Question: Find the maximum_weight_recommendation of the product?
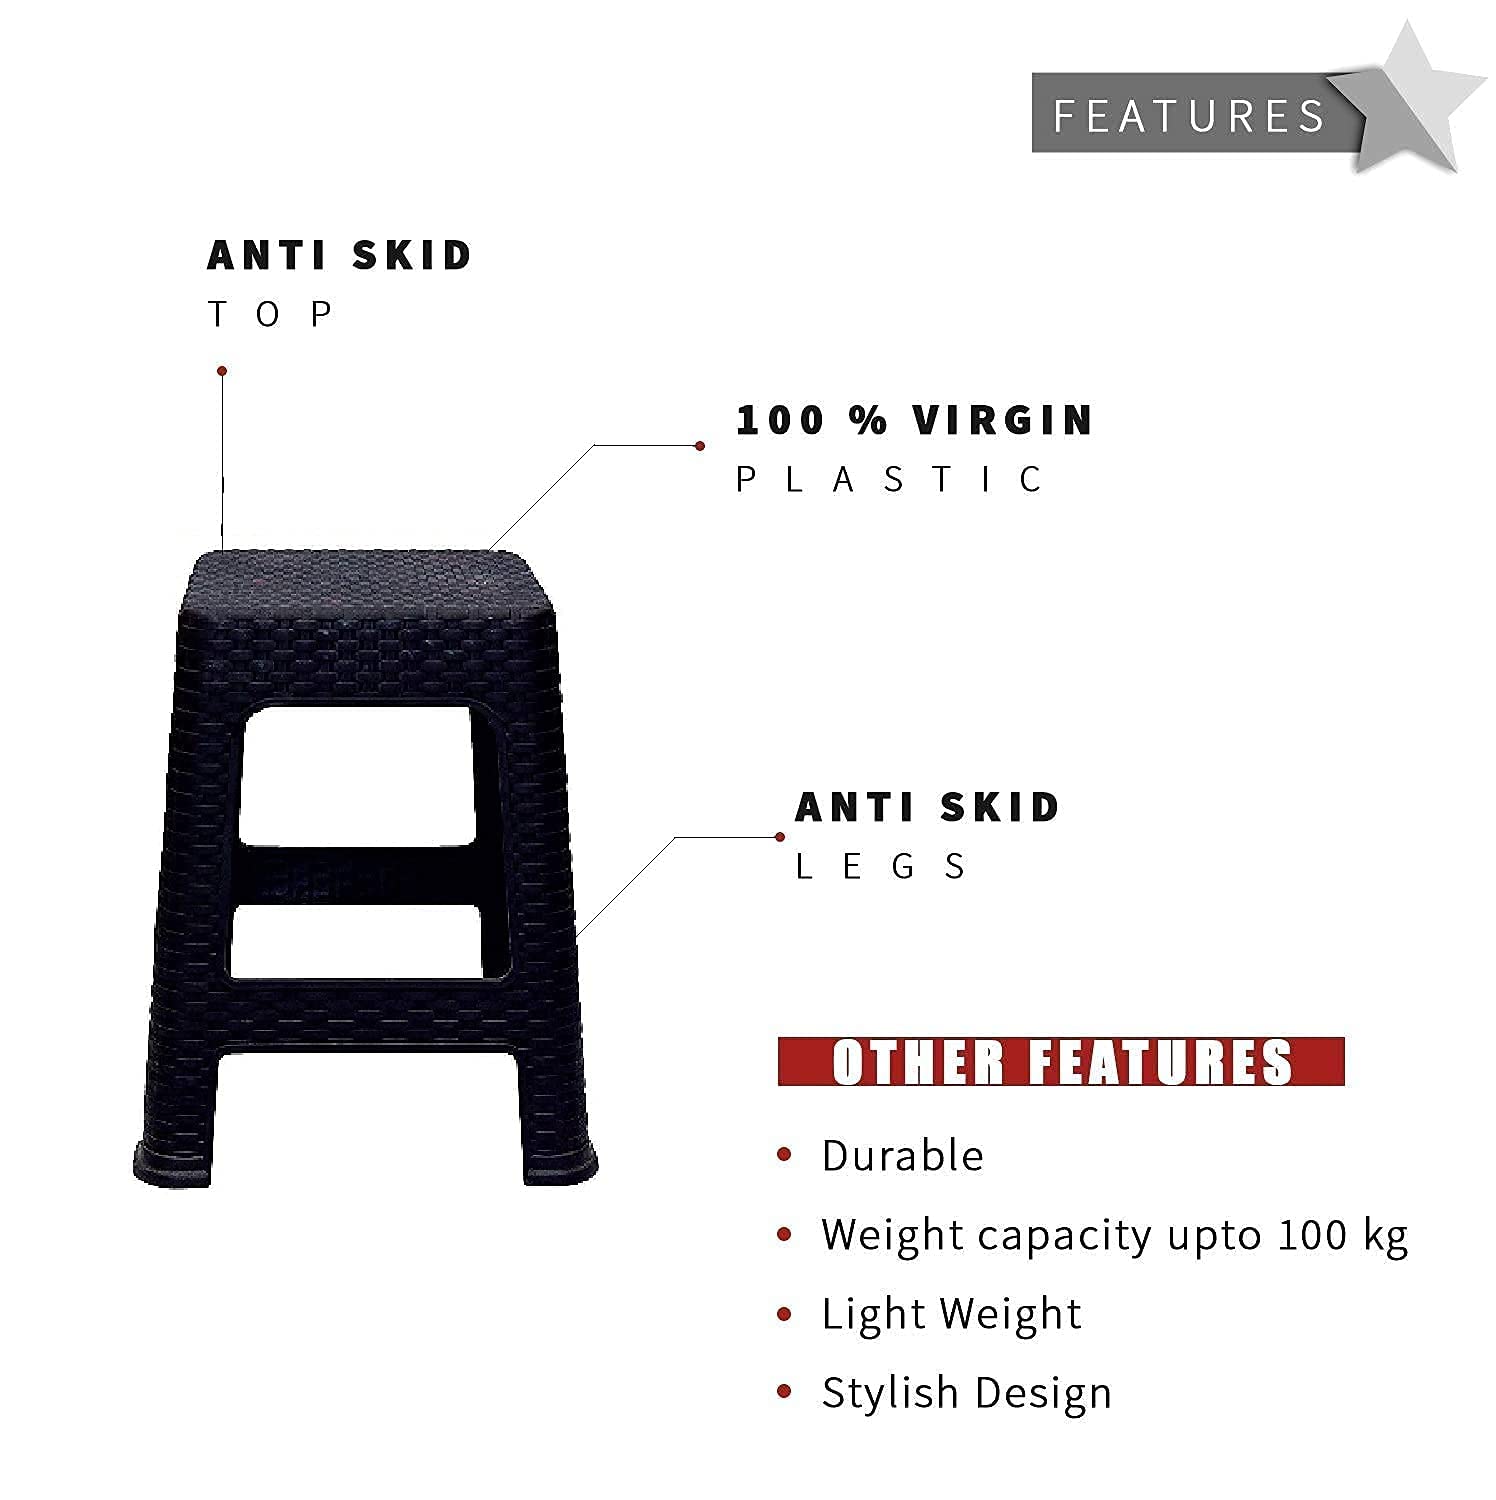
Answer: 100 kilogram